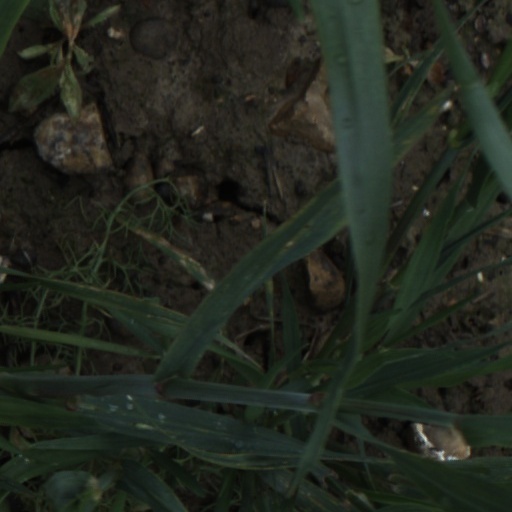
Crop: wheat